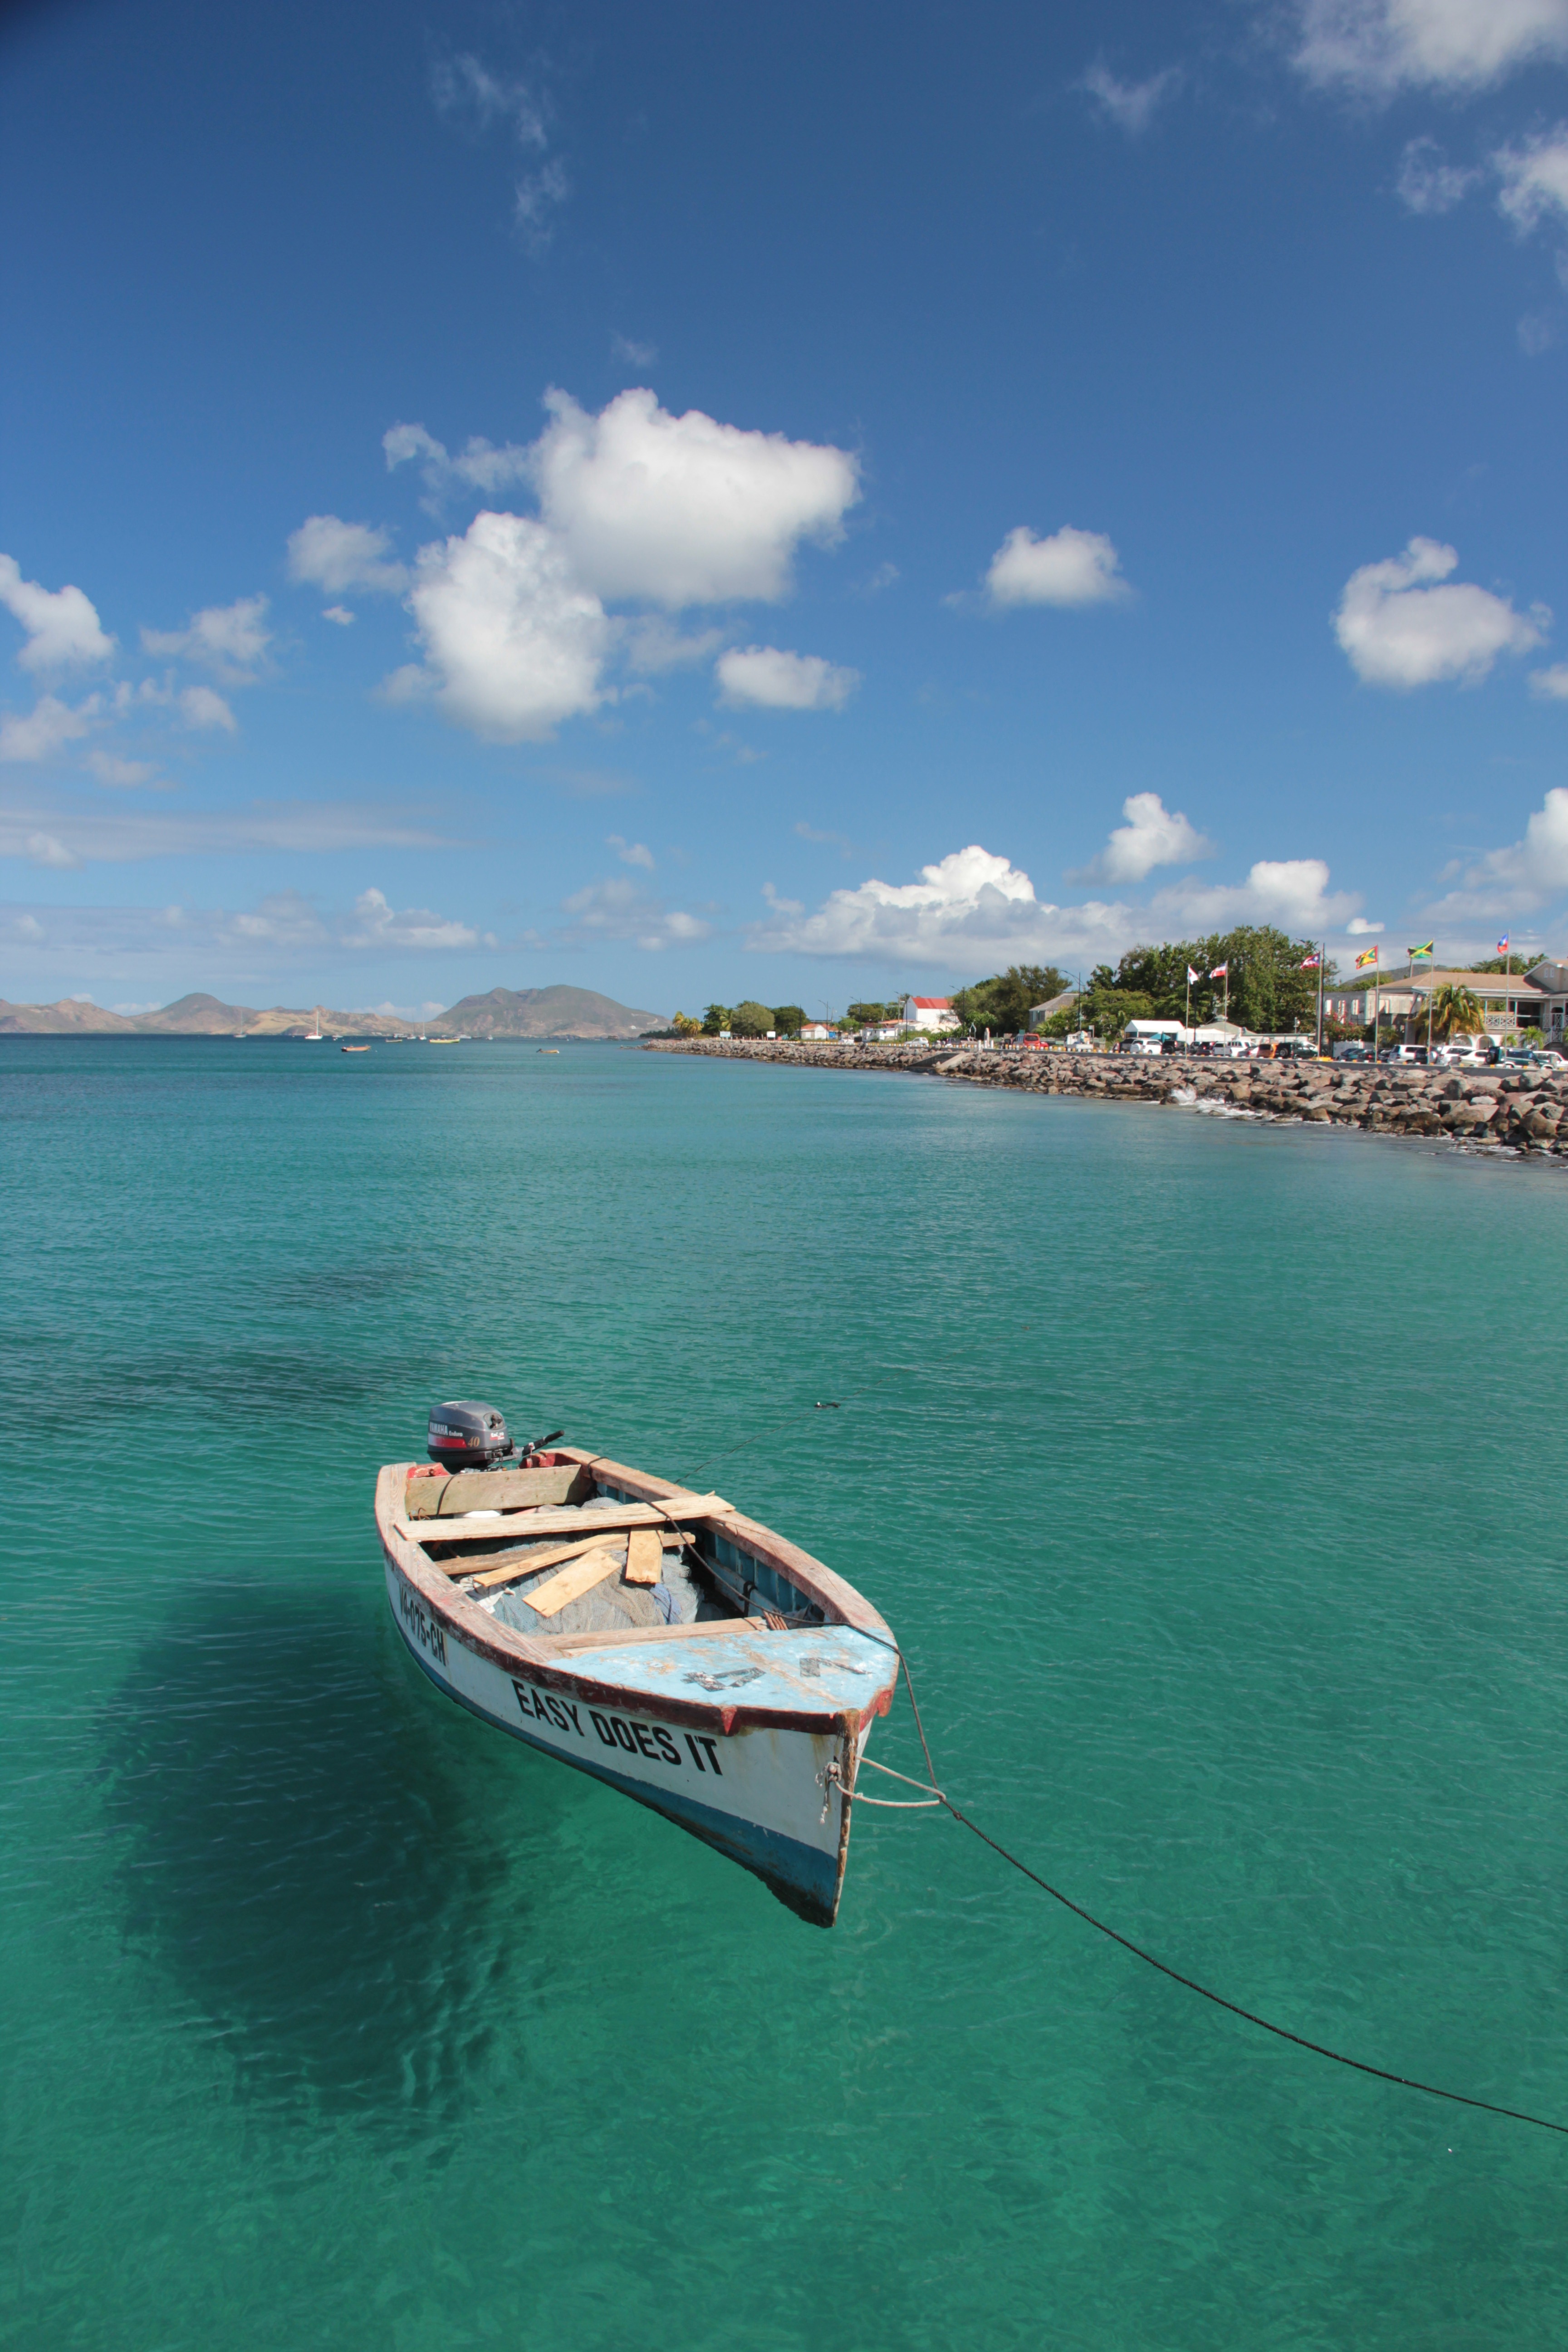
beach, sea, coast, water, ocean, horizon, sky, boat, sunlight, shore, ship, vacation, vehicle, shadow, bay, island, caribbean, watercraft, cape, passenger ship